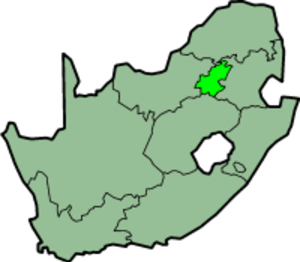
Homo naledi
Gautengs beliggenhed i Sydafrika
Gautengs beliggenhed i Sydafrika
Homo naledi er en art i slægten Homo som levede under pleistocæn. Arten blev opdaget 2013 af to speleologer i grottekomplekset Rising star cave, som indgår i den sydafrikanske verdensarv Cradle of Humankind i Gauteng-provinsen. Speleologerne Rick Hunter og Steven Tucker opdagede resterne af mindst femten individer, hvilket er det største enkeltfund af en menneskelignende art i Afrika.